Redondo Beach via Playa del Rey Line

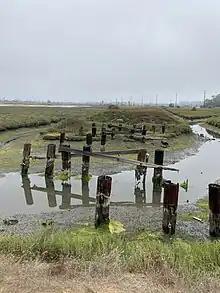
Ruins of the route through Ballona Wetlands (2022)

By 1981, no rails remained on the entire route. Much of the route in Culver City and West Los Angeles on Culver Boulevard was converted into the Culver Boulevard Median Bike Path.